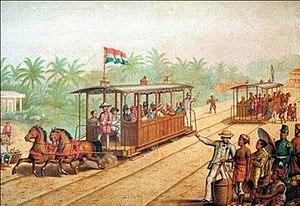
Jakarta /d͡ʒaˈkarta/ est la capitale de l'Indonésie. Elle constitue une subdivision de 1ᵉʳ niveau de même rang que les provinces sous le nom de territoire spécial de la capitale Jakarta, en indonésien Daerah Khusus Ibukota Jakarta. La ville est familièrement surnommée « le grand Durian », en particulier par les médias anglophones, du nom de ce fruit emblématique de l'Indonésie.